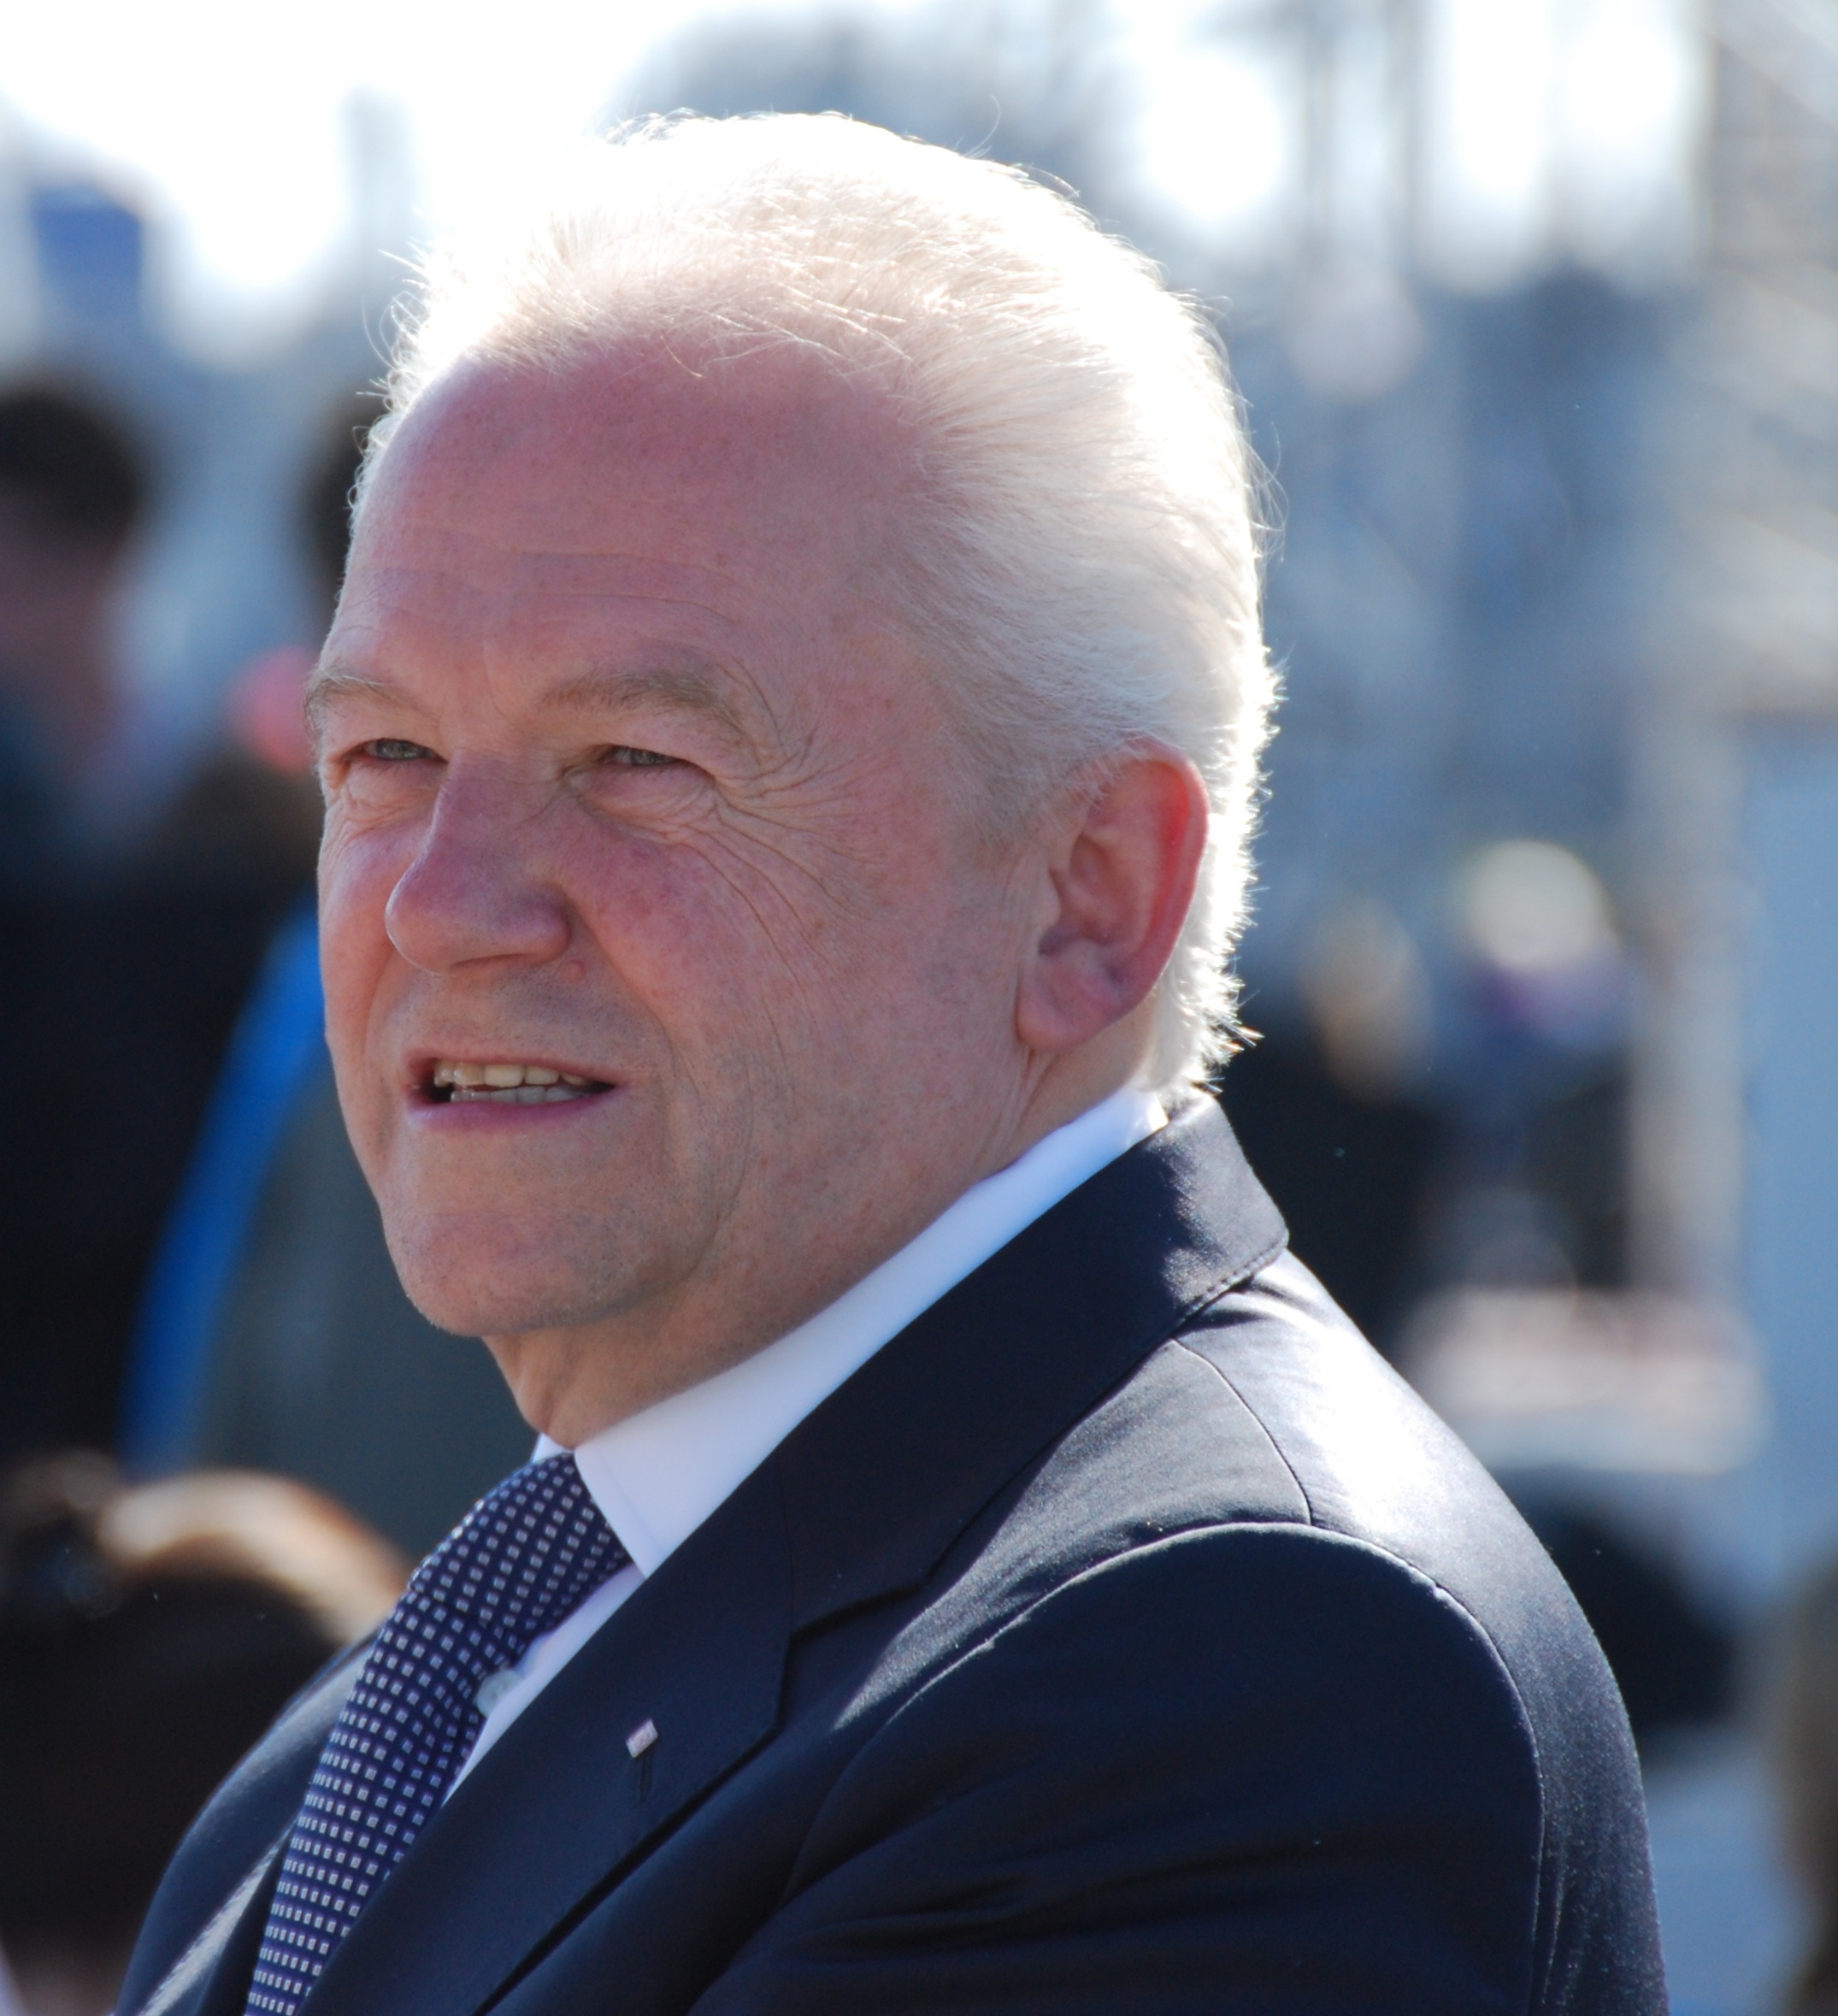
man, person, hair, profession, hairstyle, senior citizen, hamburg, pit, personal, kirchentag, ground chef